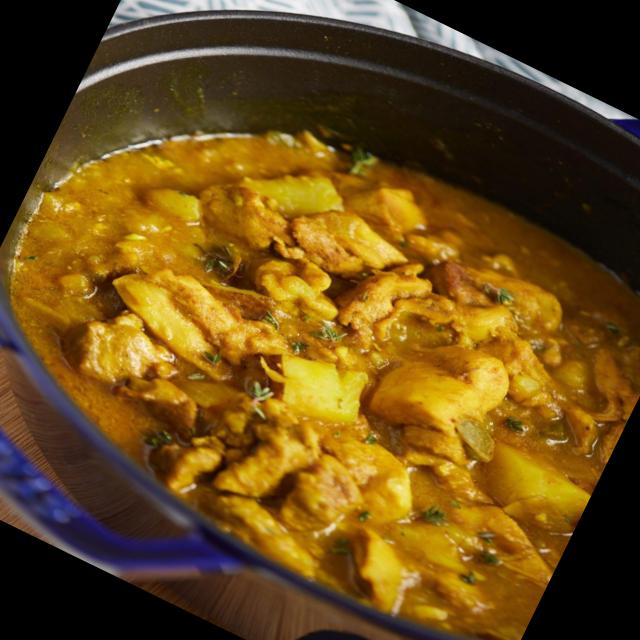
Dish: chicken_curry